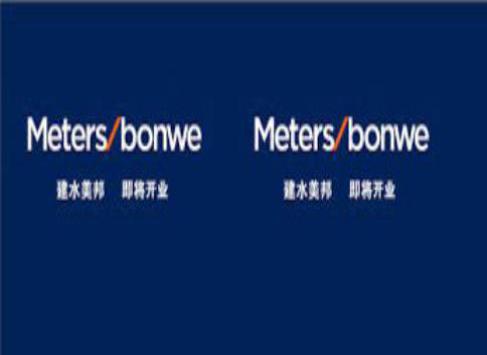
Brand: meters bonwe
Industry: Clothes